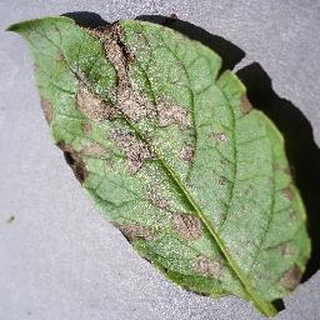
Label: potato_early_blight